Evil Beaver

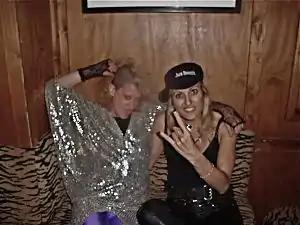
Evie Evil of Evil Beaver and Peaches

Evil Beaver was founded in 1999 in Chicago’s Wicker Park neighborhood by band leader Evie Evil. Evie is the sole songwriter for the band and featured on electric lead bass guitar and vocals, Samuel Golf (Slammin' Sammy Kickass), plays drums. Evie and Sammy began their friendship in the 3rd grade as classmates and playmates at Sieden Prairie Elementary School near Chicago, IL.